267th Chemical Company

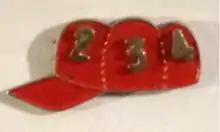
Morale pin issued to Operation Red Hat participants in 1971

In compliance with para 6, 2nd [Logistical Command] Log Comd Bulletin, dated 11 March 1966, the following data is submitted.